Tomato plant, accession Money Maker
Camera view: horizontal (90 deg, fisheye); turntable rotation: 300 degrees
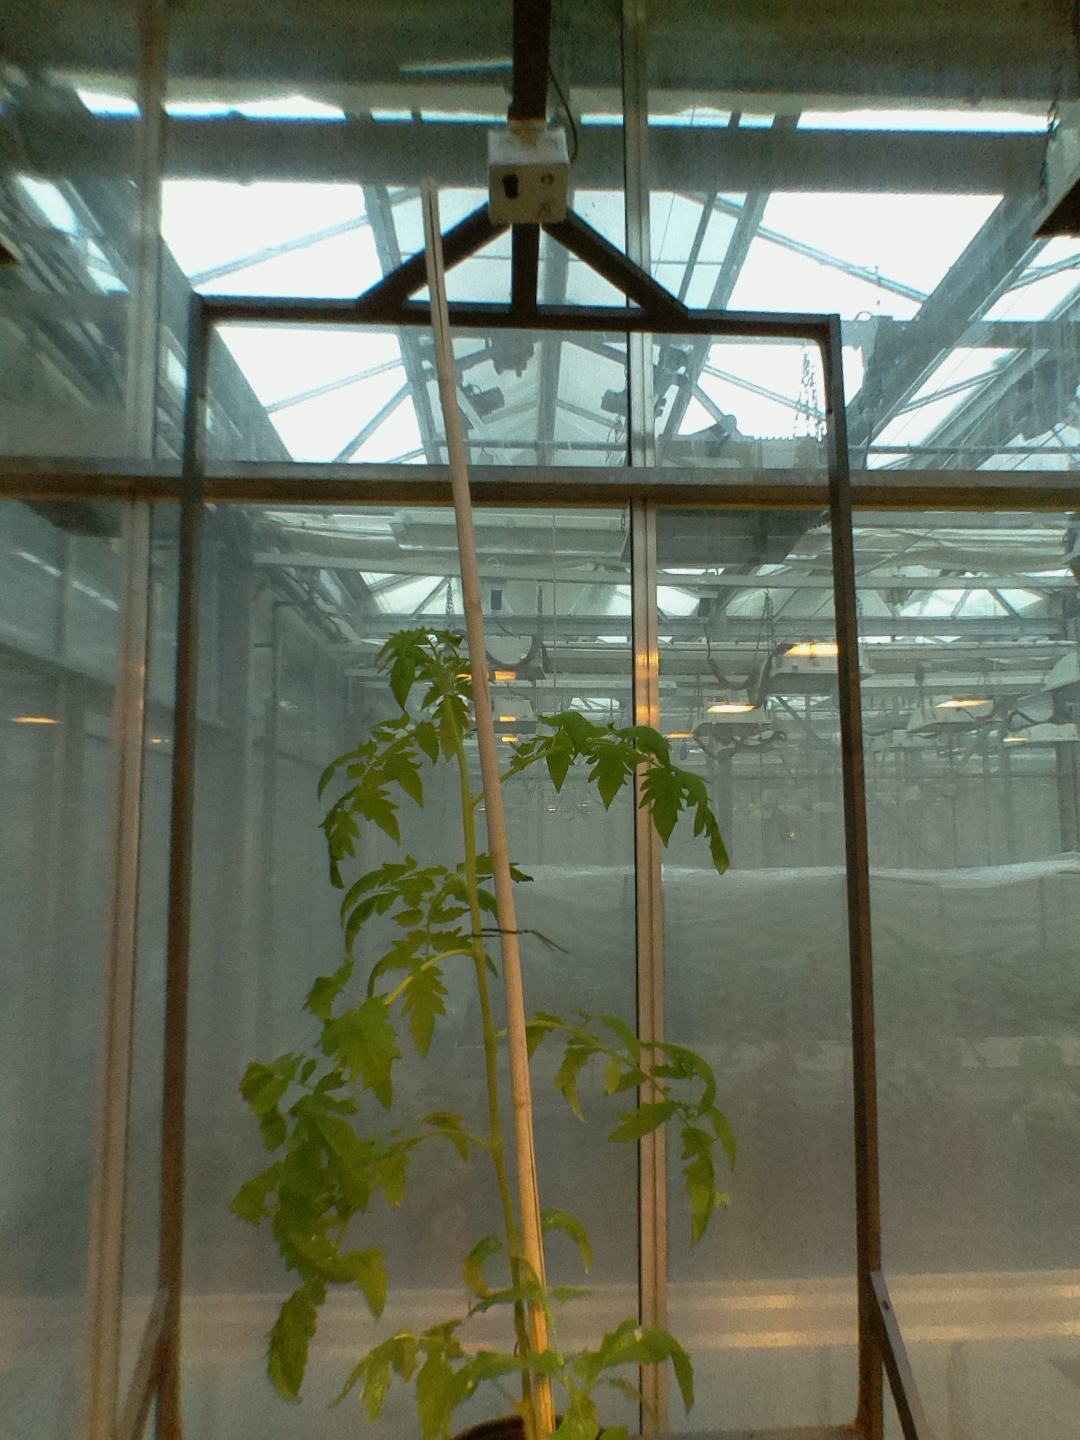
BBCH growth stage 51: First inflorence visible, visible closed flower bud